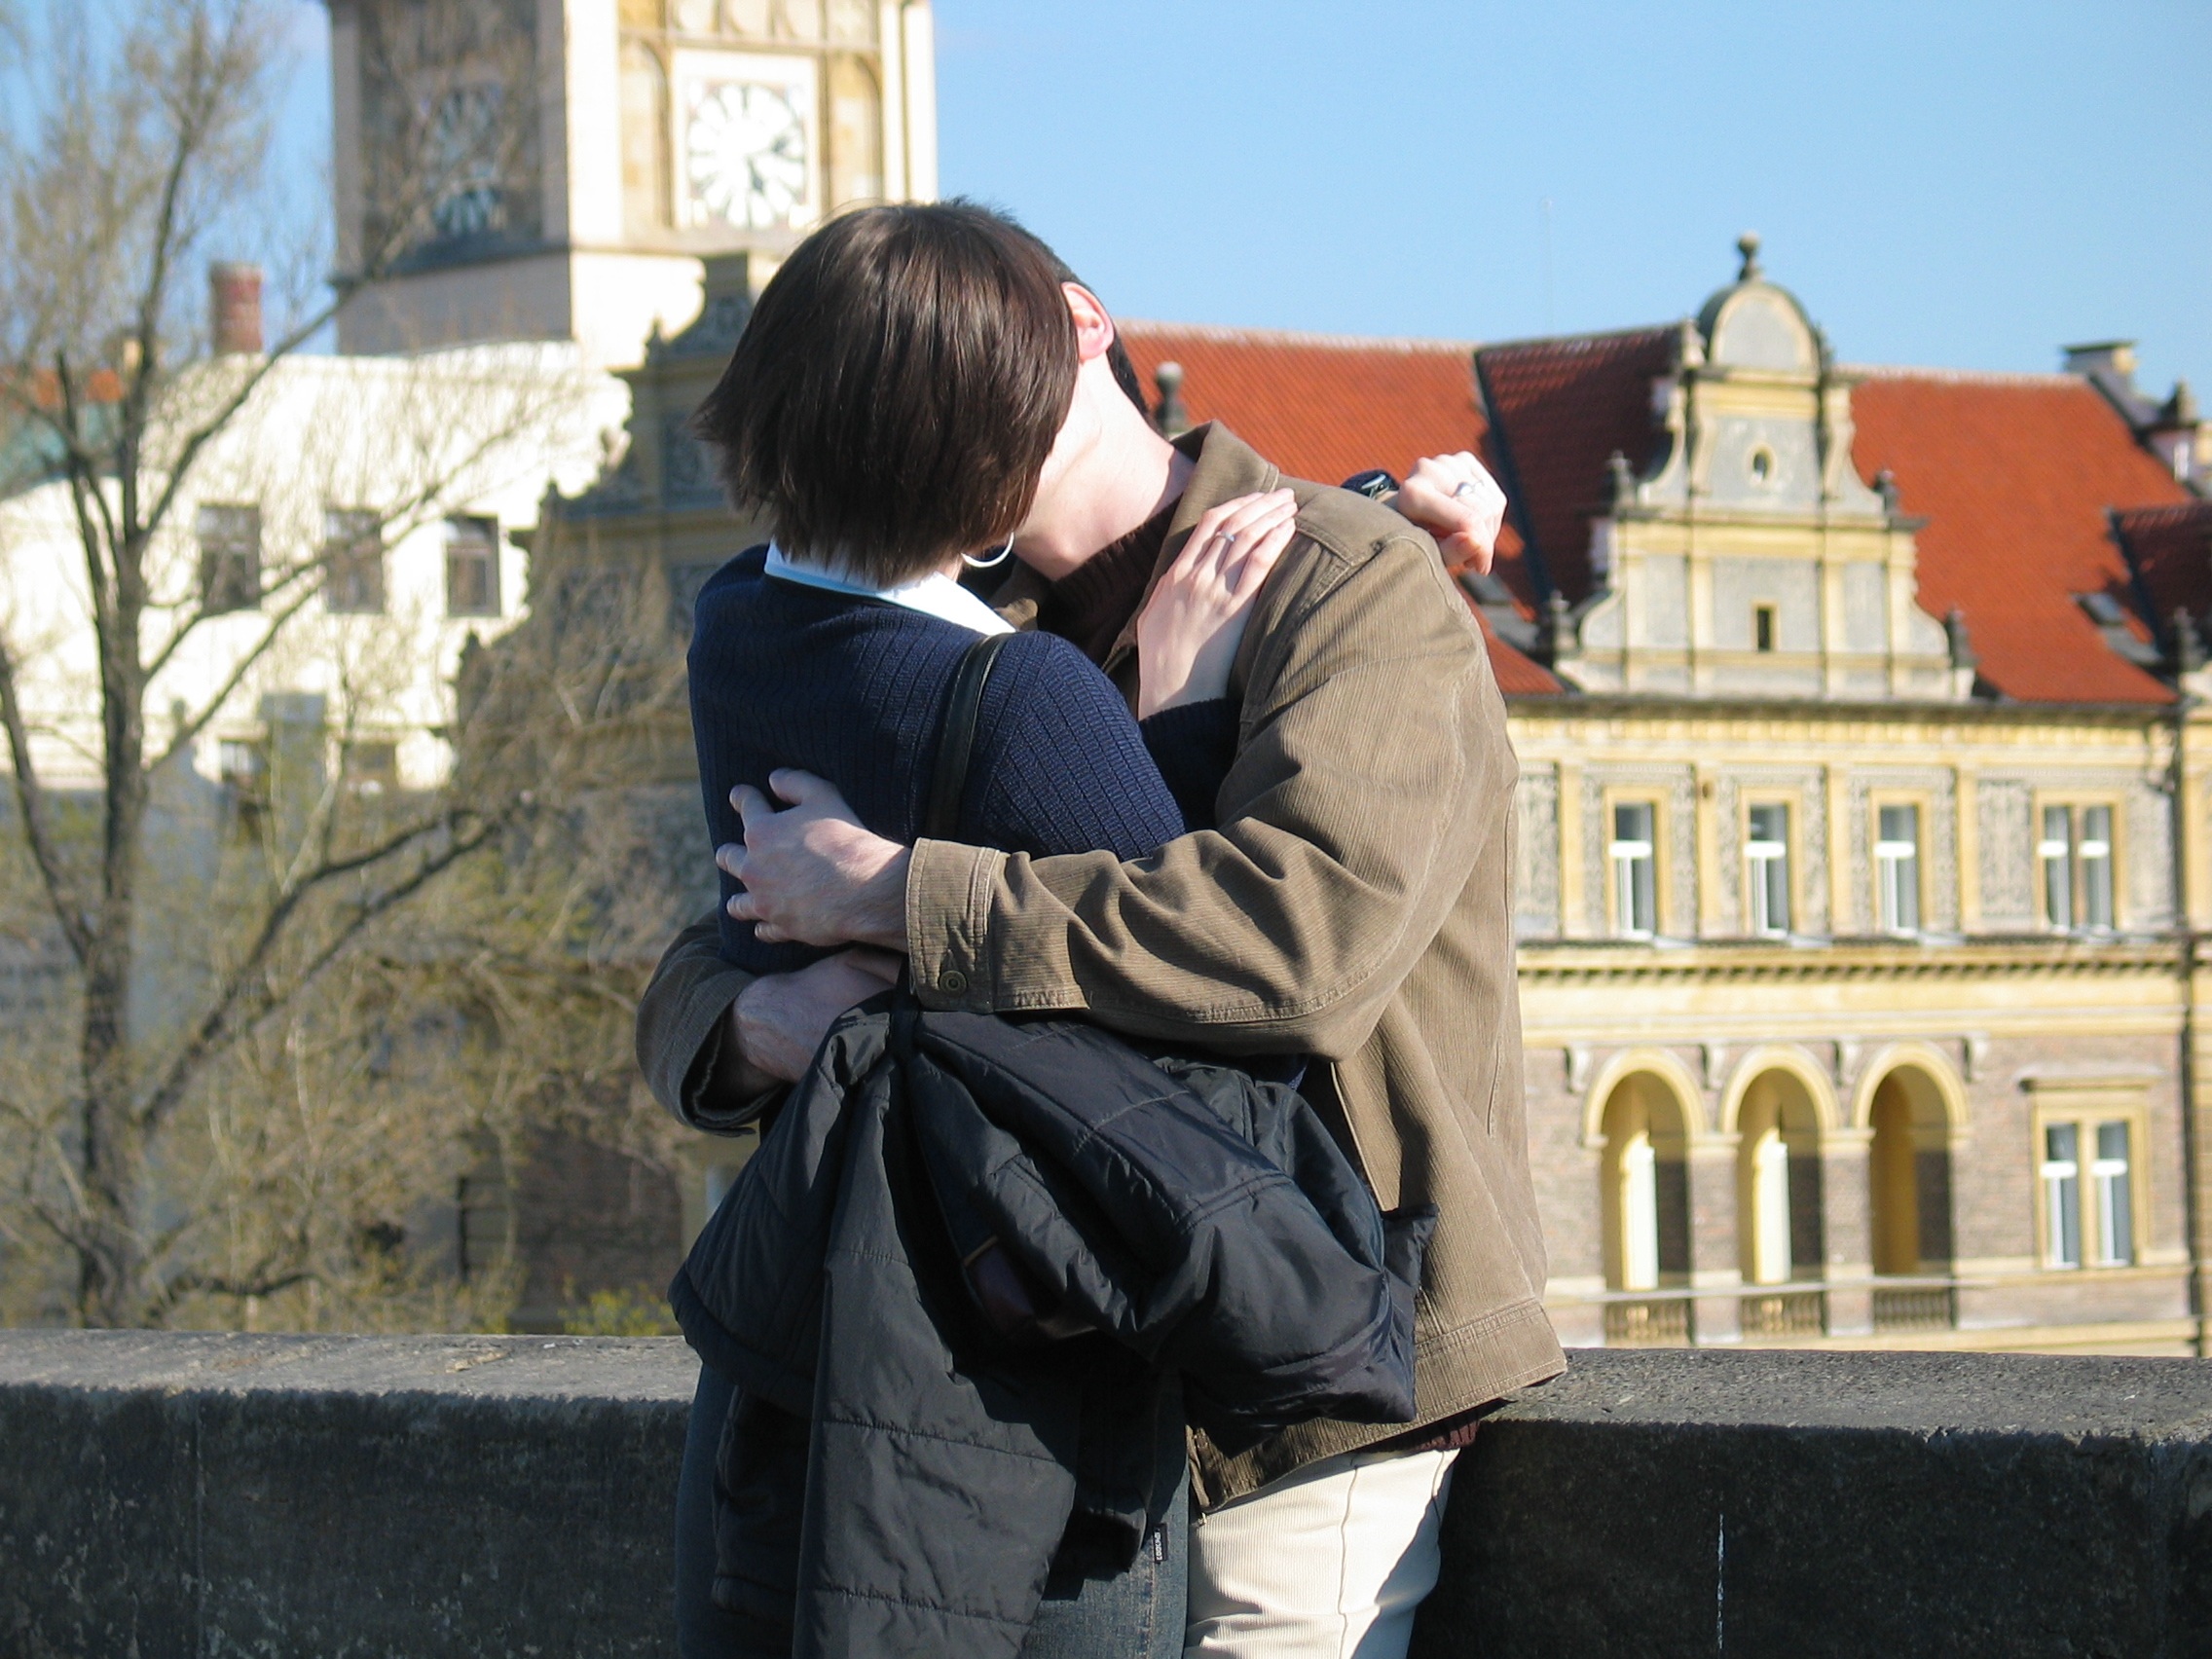
man, person, people, male, love, kiss, prague, embrace, photograph, czech republic, interaction